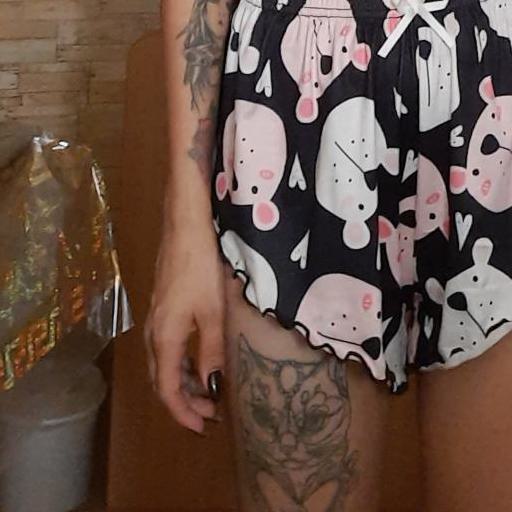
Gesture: no_gesture